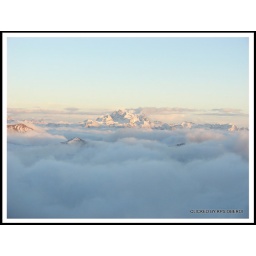
clear skies for us but clouds beneath